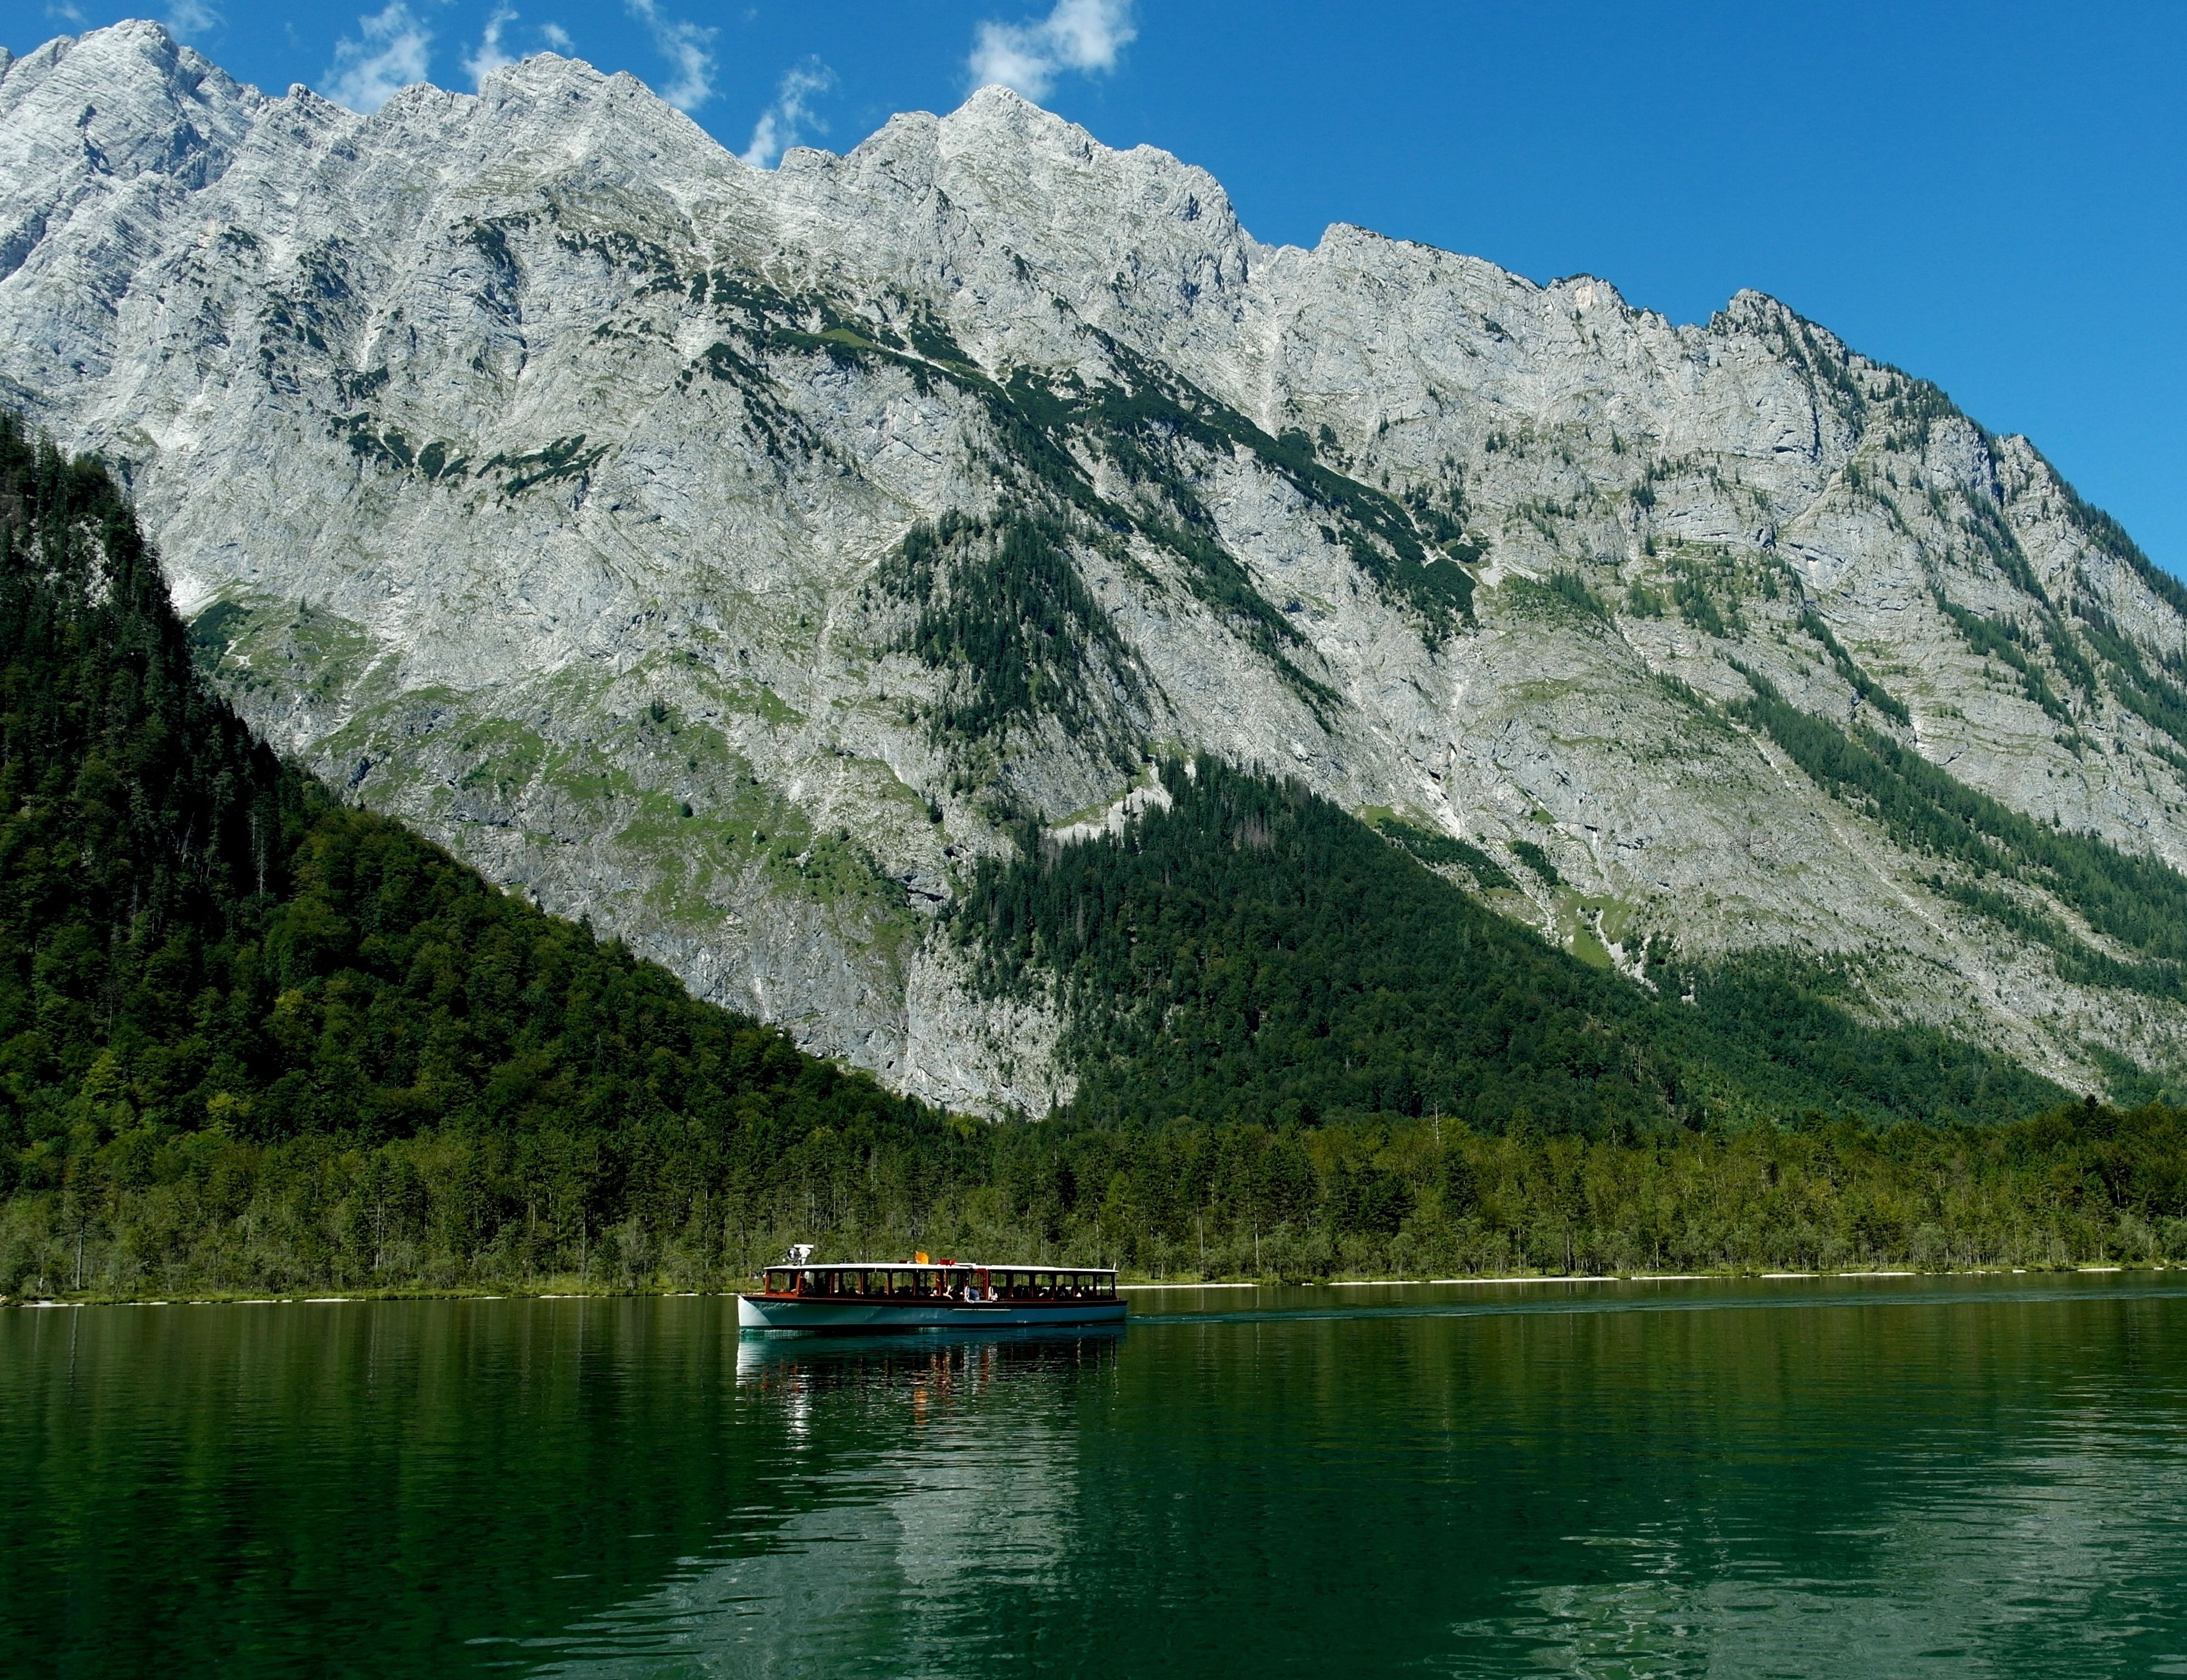
landscape, nature, wilderness, mountain, lake, view, mountain range, reflection, vehicle, fjord, reservoir, massif, alps, loch, berchtesgaden, solid, berchtesgaden national park, berchtesgaden alps, landform, watzmannostwand, geographical feature, mountainous landforms, glacial landform, konigssee